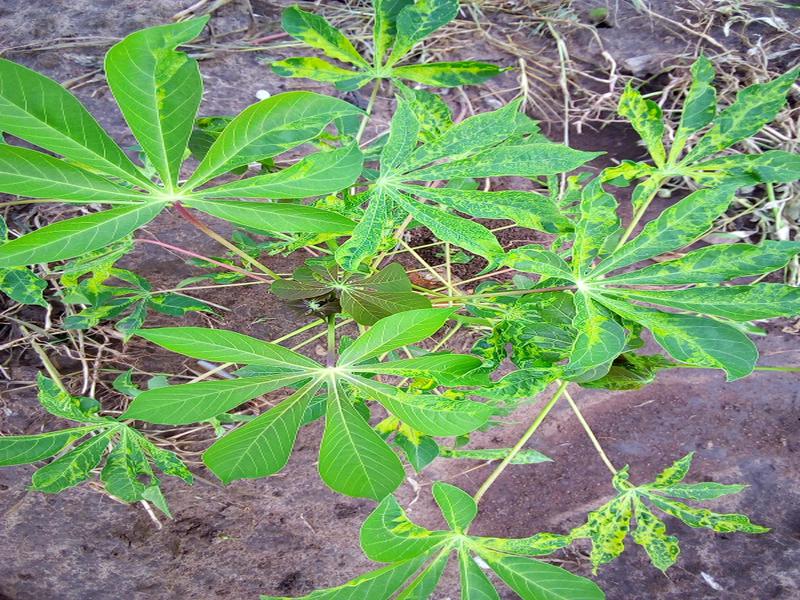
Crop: cassava
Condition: mosaic_disease